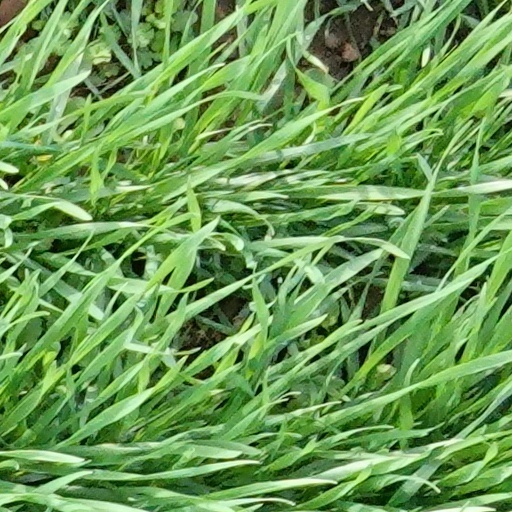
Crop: wheat